Taki, Mie

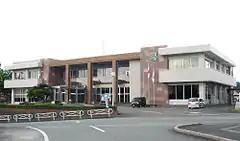
Taki Town Hall

Taki is an inland municipality located in eastern Kii Peninsula in central Mie Prefecture.